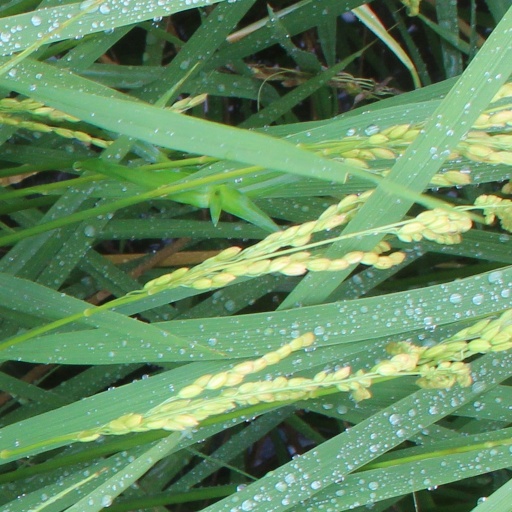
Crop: rice